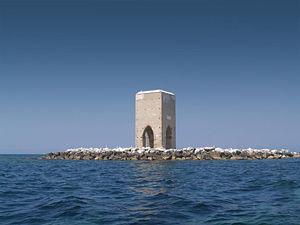
Meloria est un haut fond avec un îlot rocheux affleurant entouré d'un banc de sable au large de la cote toscane en mer Ligurienne, environ 7 km en face de Livourne auquel il est administrativement rattaché.